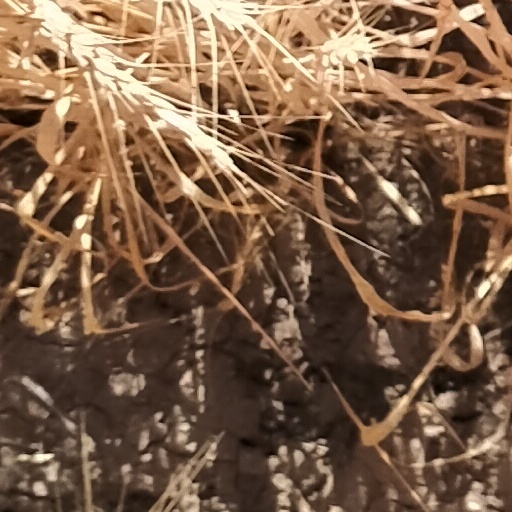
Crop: wheat